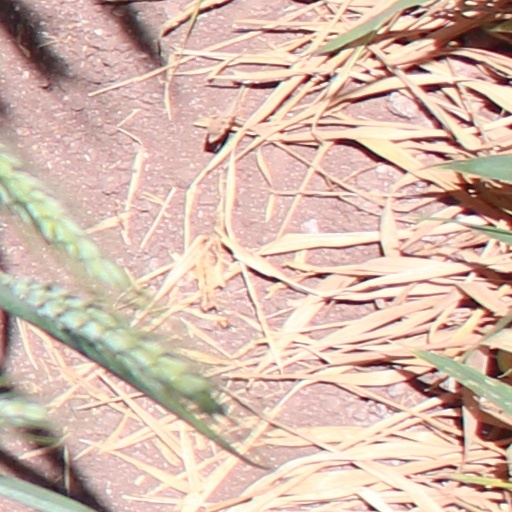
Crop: wheat